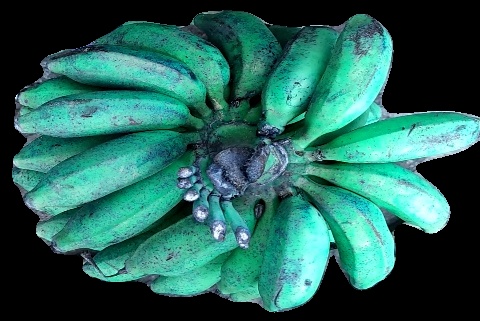
Variety: rasbale
Grade: grade3